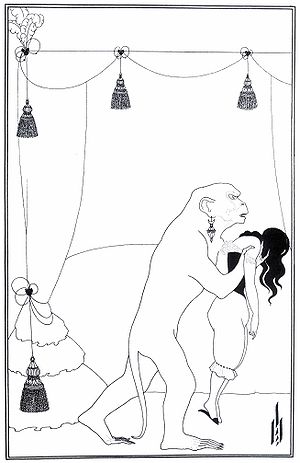
Kriminalroman / Den klassiske krimi / Guldalderen
Aubrey Beardsleys illustration til Mordene i Rue Morgue af Edgar Allan Poe, 1895.
En kriminalroman er i bredeste forstand et skønlitterært værk om en forbrydelse og opklaringen af den. Kriminallitteratur kan i en mere snæver betydning defineres som romaner og noveller, hvor forbrydelsen er styrende for fortællingens plot og personkredsens handlinger. I de fleste tilfælde er de mistænktes motiver til forbrydelsen en vigtig del af plottet.